Arthur William Murphy

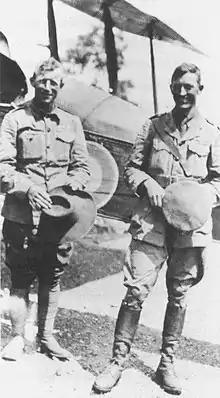
Murphy (left) and Wrigley during their pioneering trans-Australia flight, 1919

Air Commodore Arthur William Murphy, DFC, AFC, FRAeS (17 November 1891 – 21 April 1963) was a senior engineer and aviator in the Royal Australian Air Force (RAAF). He accompanied Henry Wrigley on the first trans-Australia flight from Melbourne to Darwin in 1919, a feat that earned both men the Air Force Cross. Murphy later played a leading role in military aircraft maintenance and production.